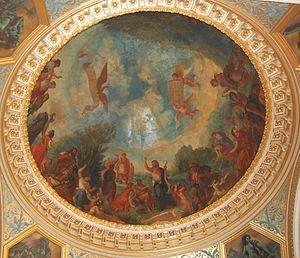
l'enfer de dante par delacroix, librairie du palais du luxembourg